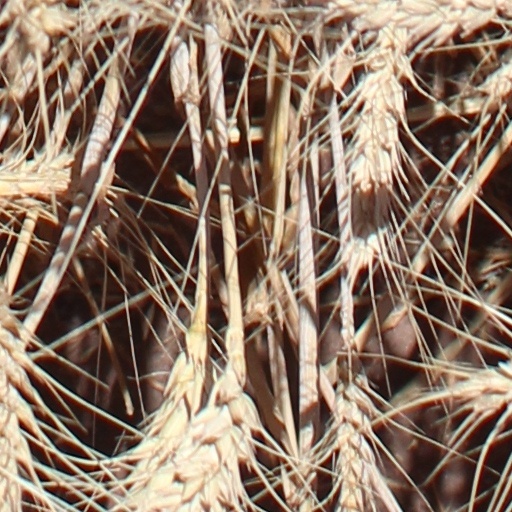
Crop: wheat